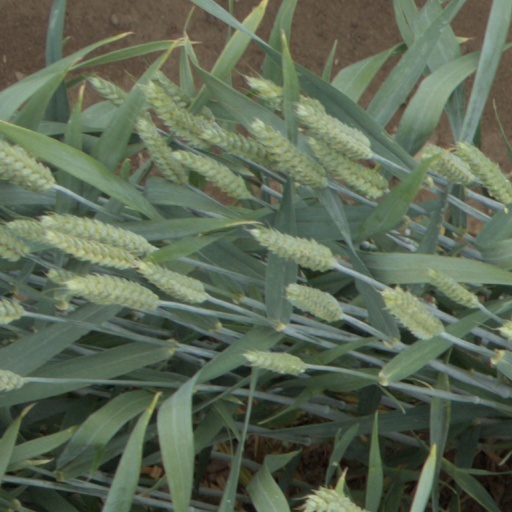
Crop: wheat